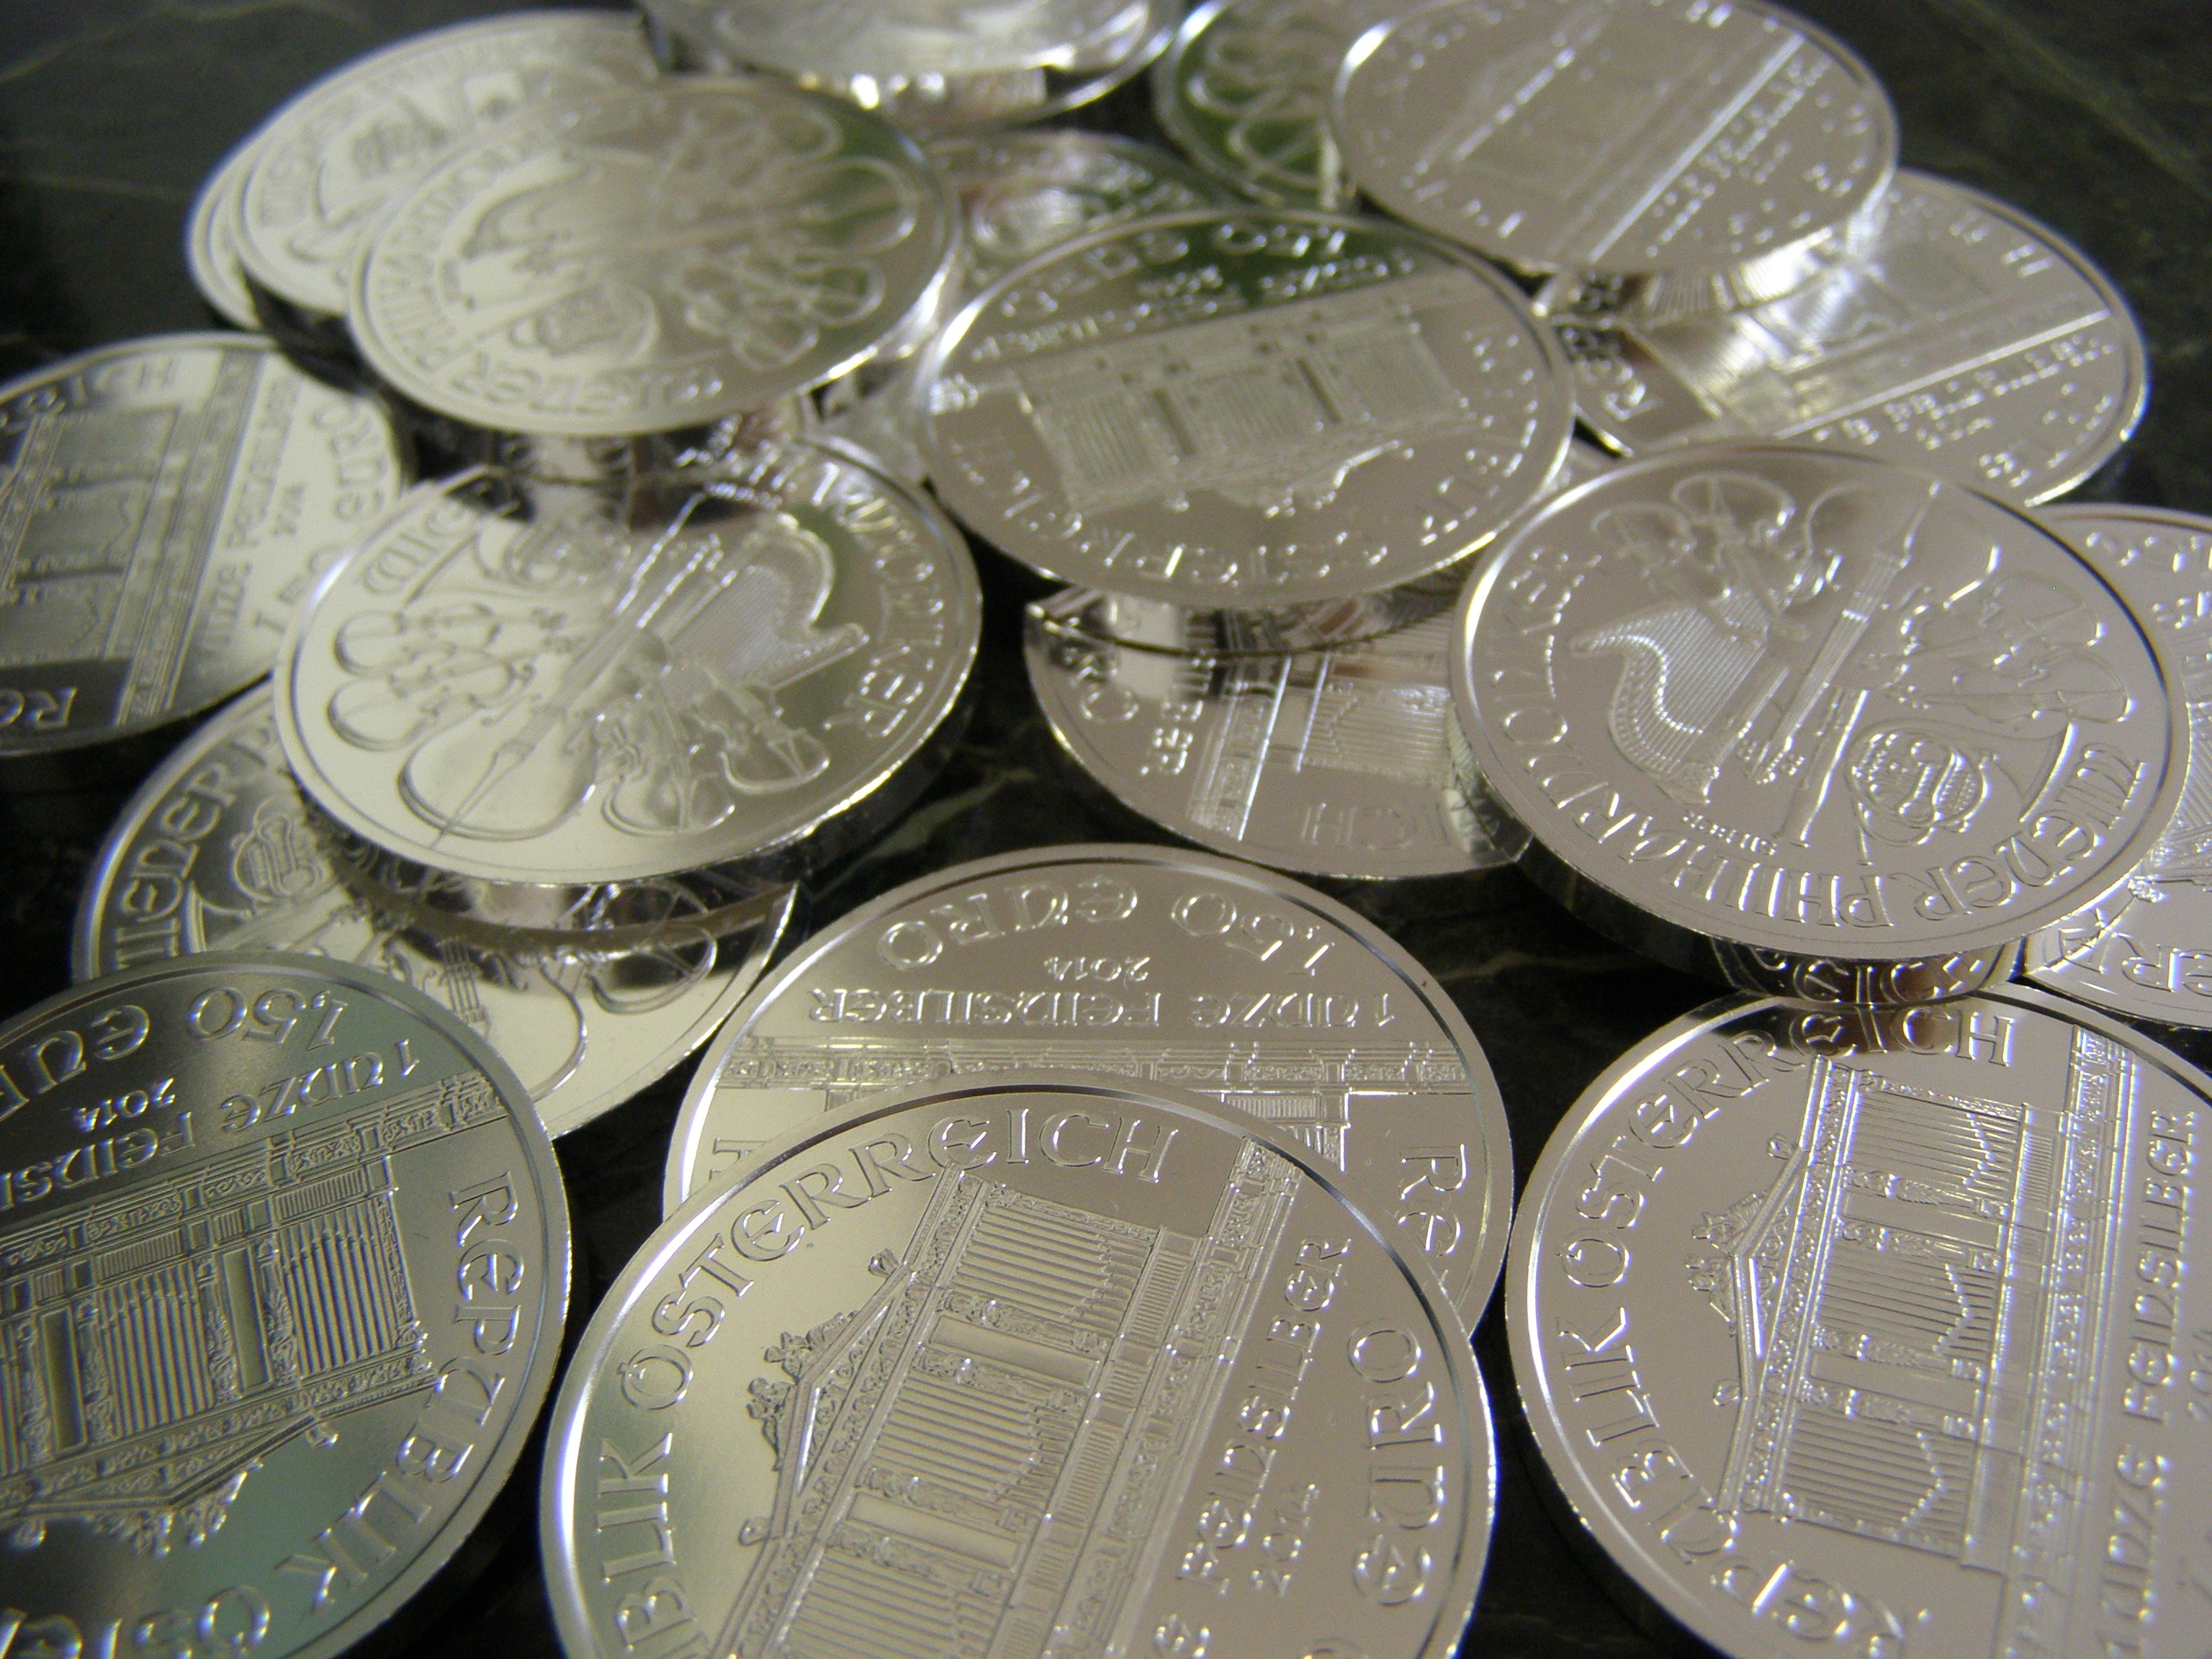
money, circle, silver, currency, coin, coins, metallic, wealth, investment, dollars